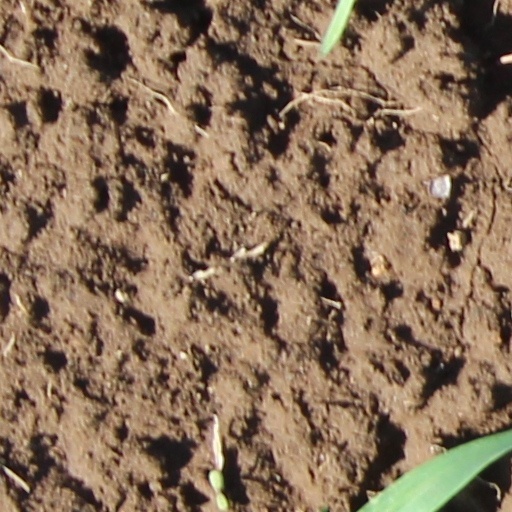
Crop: wheat